Martha A. Boughton

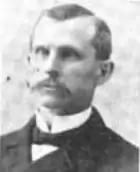
Willis Boughton

In Detroit, Michigan, July 4, 1884, she married Willis Boughton, Ph.D. (1854-1942), director, Chemical Laboratory, Harvard College. They had two sons, Willis Boughton and Paul Ninde Boughton.